Shotley Park

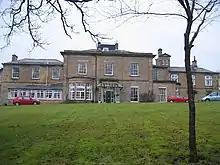
Shotley Park House in 2006.

Shotley Park is a former stately home and estate near the town of Shotley Bridge in County Durham, England. It is a listed building with grade II.